Hoary bamboo rat

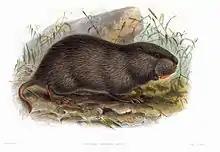

The hoary bamboo rat is a robust rodent that reaches a head-and-body length of with a tail of . Its weight ranges from . The fur on the upper parts is greyish-brown or dark brown with a somewhat grizzled appearance due to the presence of white-tipped guard hairs. The under parts are paler greyish-brown and the tail is scantily haired. The skull is broad and somewhat flattened and the zygomatic arch is large. The upper incisors slope inwards and the broad molars are an orange colour.